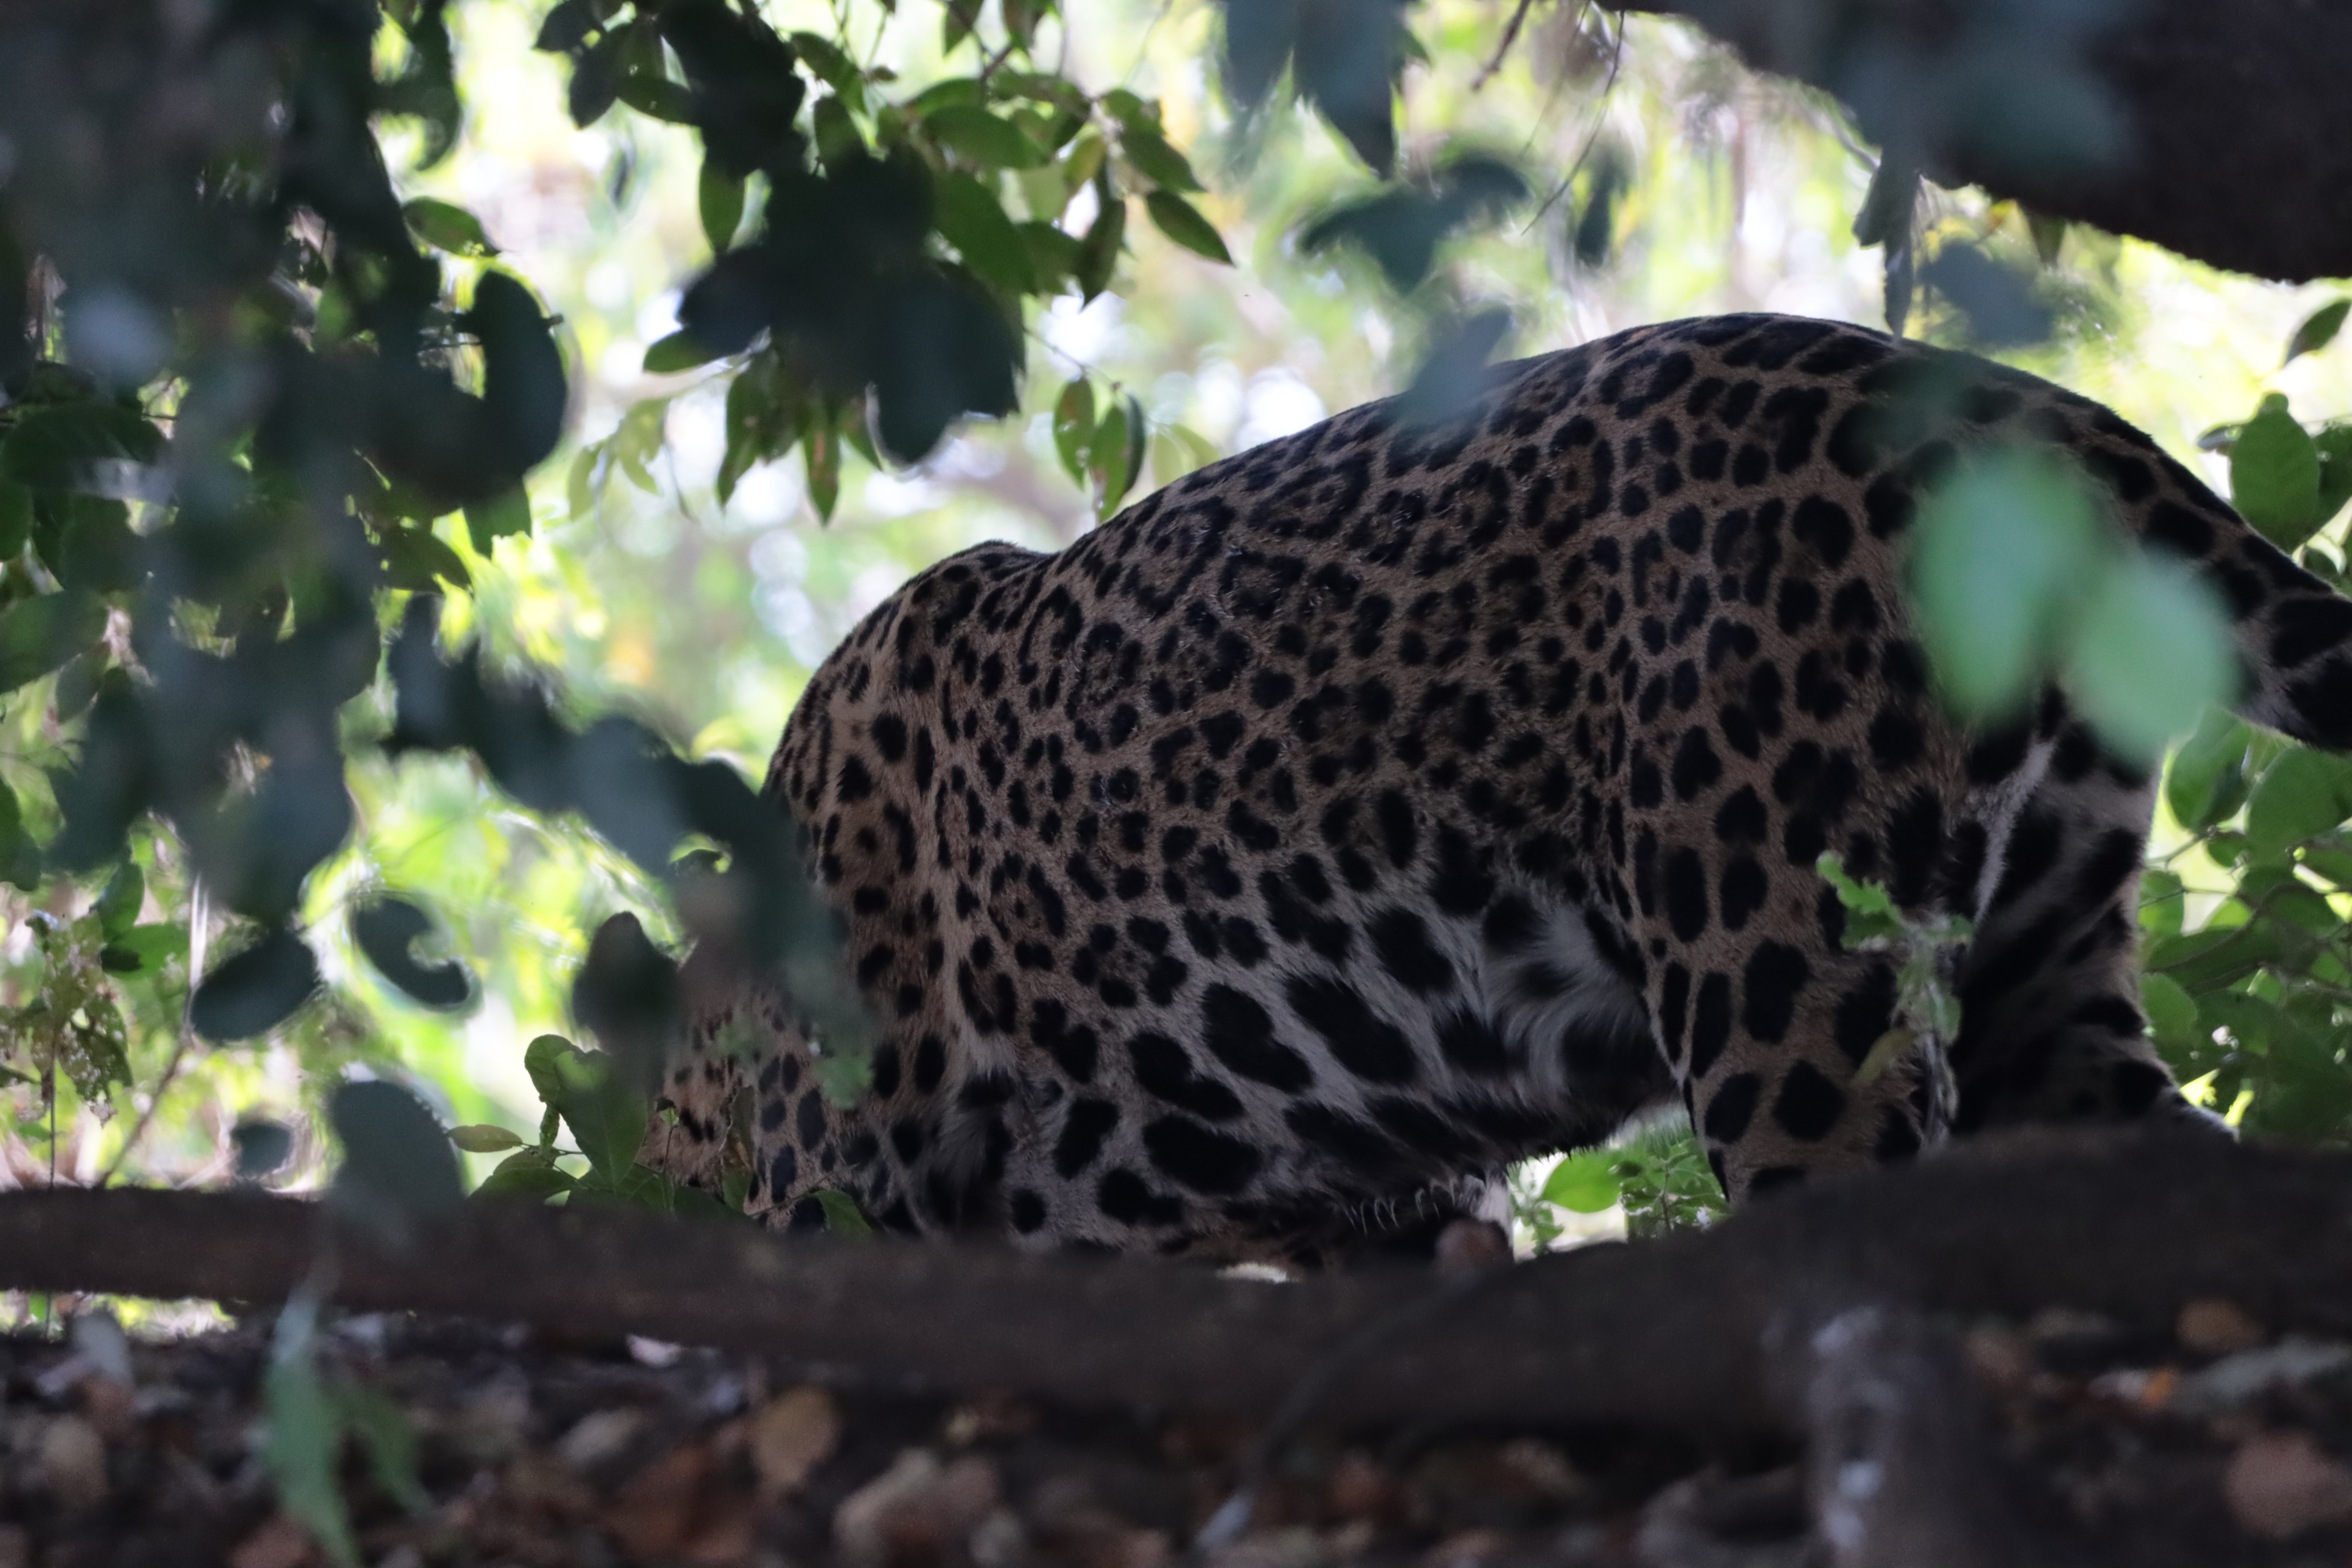
Jaguar: Saseka